Ewa Kuryluk

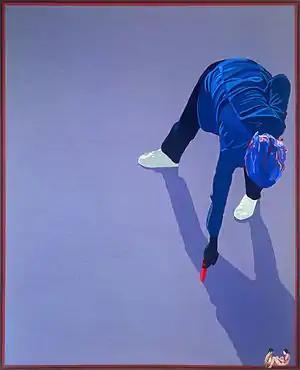
Ewa Kuryluk, "Outlining my Shadow" (1978), acrylic on canvas, 150x120 cm, National Museum, Poznań.

By 1968 she found her own style and iconography with "Human Landscapes", a series of grotesque paintings in uniform, vivid colors, described by the art historian Mieczyslaw Porebski in the following way: "In her pictures astonishing spaces open up or transform into mazes. Corridors branch out, tunnels cross, city blocks grow into each other, skyscrapers buzz with the hectic business of modern life—bringing to mind a contemporary Tower of Babel, greedy and restless as an anthill". In her next series "Screens", she contrasted TV screens with people watching it. In 1974 she moved on to photorealism, painting portraits and self-portraits after her own photographs. Figures were removed from their surroundings and set against flat abstract backgrounds, suggestive of a wall or open space with small silhouettes and vignettes sporting around. These paintings convey solitude, but they are also peppered with sarcasm, charade and allegory. A tiny king Oedipus, for instance, cut from a reproduction of "Oedipus and the Sphinx" by Jean Auguste Dominique Ingres and painted yellow, is standing on the shoulder of Leszek Kołakowski as if addressing a question to the Polish philosopher. The self-portrait "Outlining my shadow" (1978, National Museum, Poznań) refers to the legendary Corinthian maid who has become the first painter by outlining the profile of her departing lover in the light of the lamp. Shortly after finishing this symbolic self-portrait Kuryluk suffered a crisis. Her sense of color undermined, she abandoned painting on stretched canvas and left England. A temporary teaching job at the Film School in Łódź, then a textile center, made her discover the flexibility of fabric. She had been experimenting with drawing on loose cloth since 1977 but the idea of monumental textile installation, halfway between frescoed architecture and sculpture, crystallized as she looked at draperies in fabric store windows while walking to work.